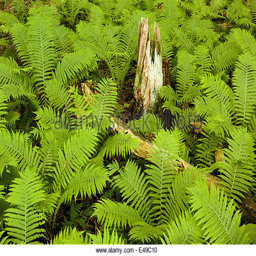
ferns in late spring on the forest floor